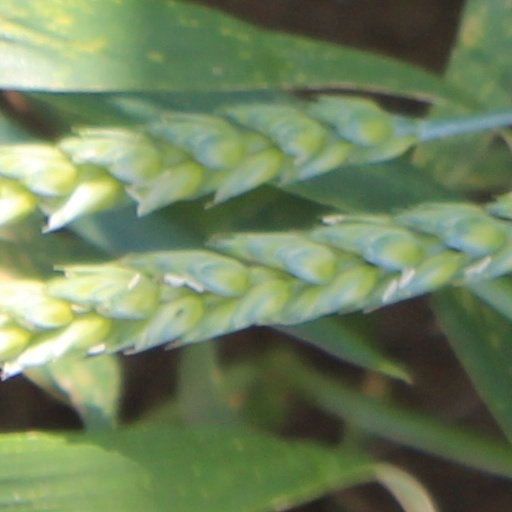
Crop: wheat